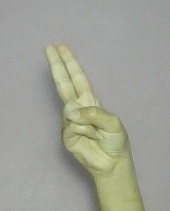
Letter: taa